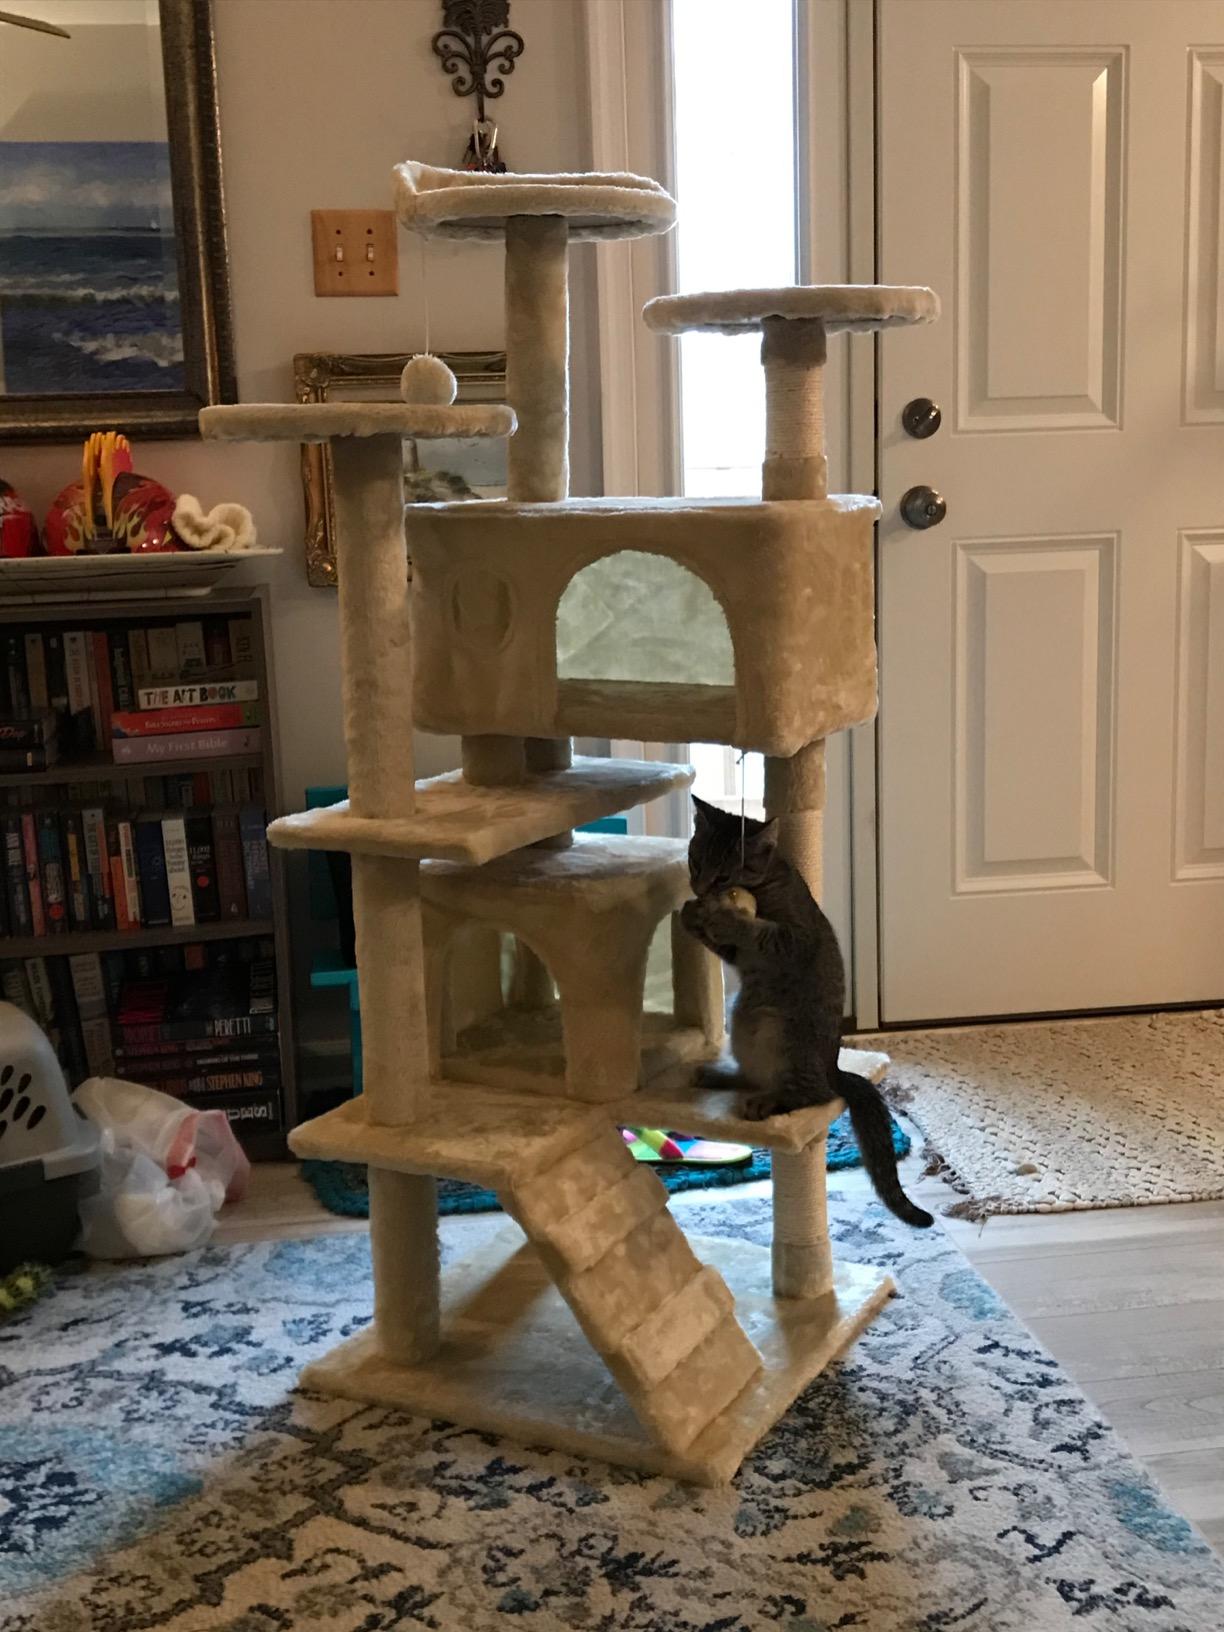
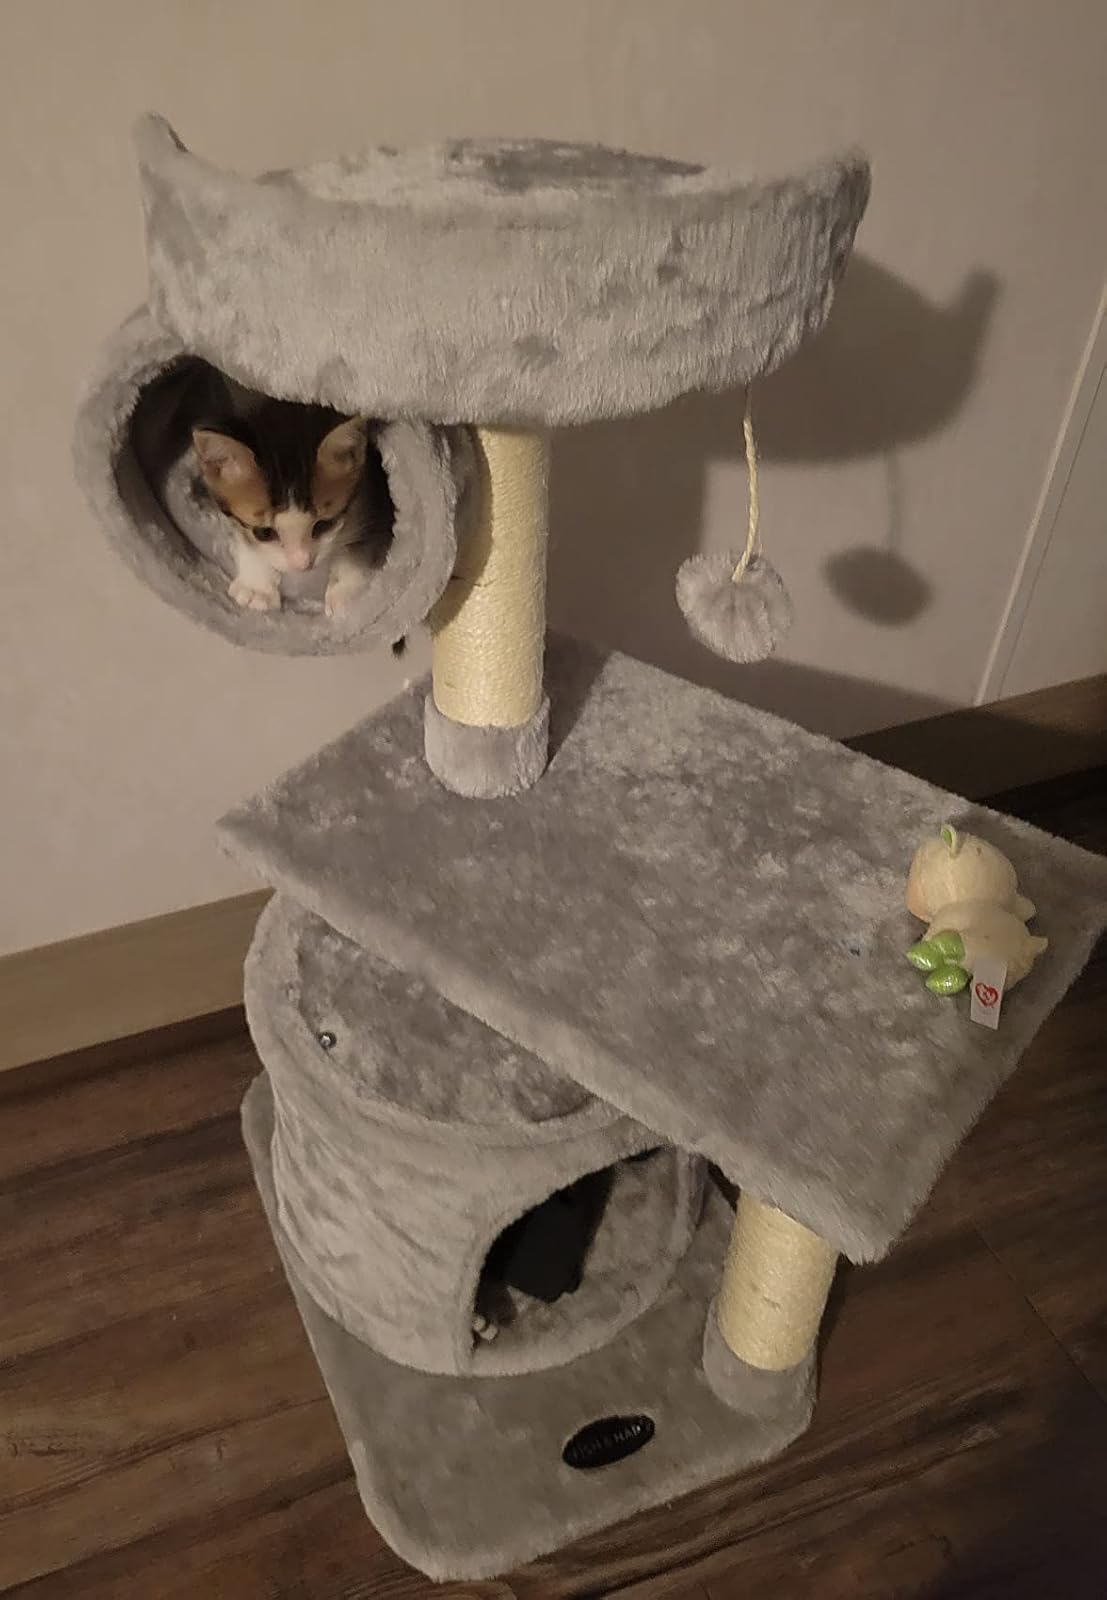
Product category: items_cat tree
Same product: no